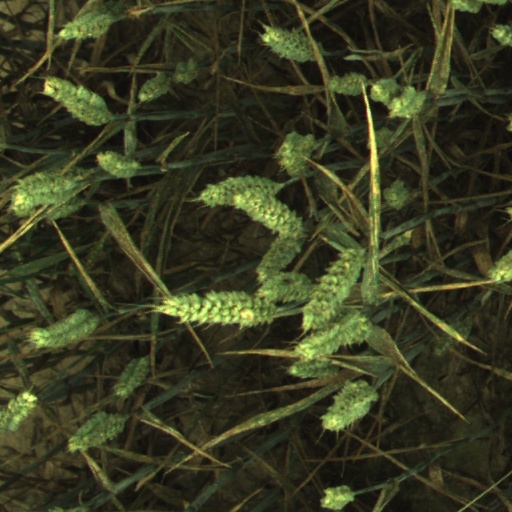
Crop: wheat